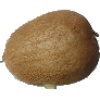
Label: kiwi